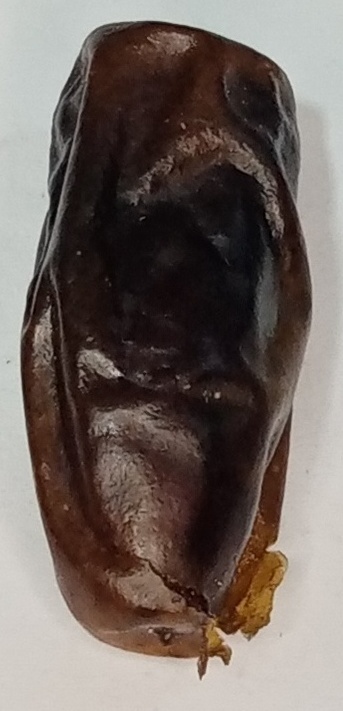
Variety: gajar
Size: large
Grade: grade-1